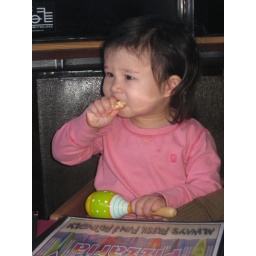
Zadie the multi-tasker!  Check her out sitting in the big girl booster seat!